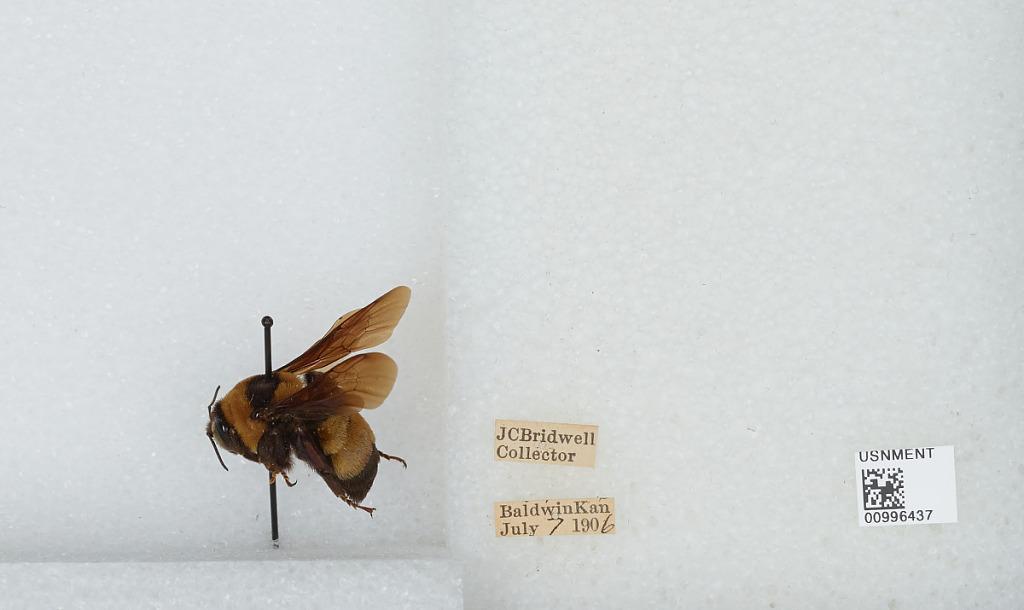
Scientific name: Bombus (Fraternobombus) fraternus (Smith)
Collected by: J. Bridwell
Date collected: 1906-7-7
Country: United States
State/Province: Kansas
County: Douglas
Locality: Baldwin
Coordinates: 38.7775, -95.1875